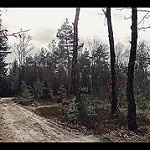
Label: forest